Emerald Coast

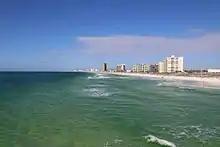
Emerald-green waters at St. Andrews State Park, near the eastern edge of the Emerald Coast

The Emerald Coast is an unofficial name for the coastal area in the US state of Florida on the Gulf of Mexico that stretches about through five counties—Escambia, Santa Rosa, Okaloosa, Walton, and Bay—which include Pensacola Beach, Navarre Beach, Fort Walton Beach, Destin, and Panama City Beach. Some south Alabama communities on the coast of Baldwin County, such as Gulf Shores, Orange Beach, and Fort Morgan, embrace the term as well.